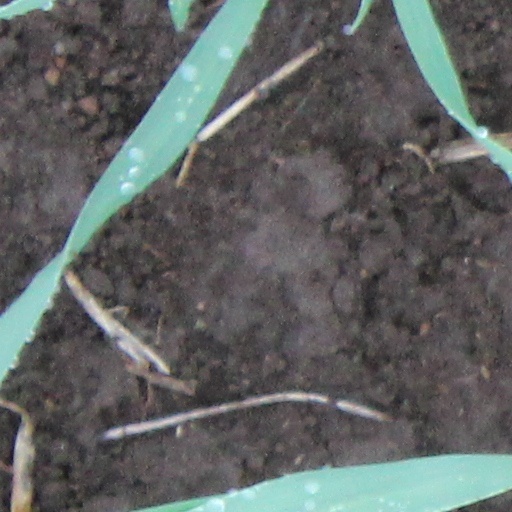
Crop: wheat